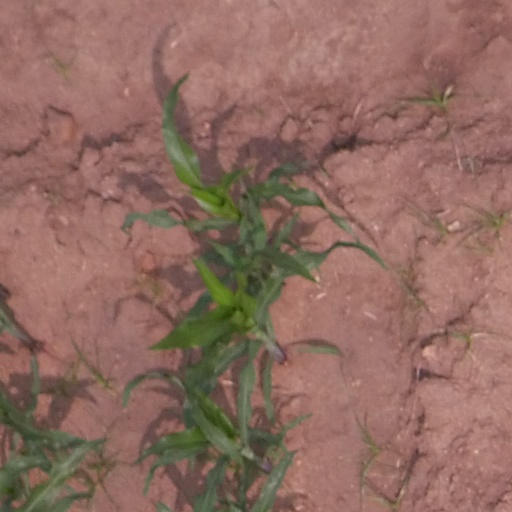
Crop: maize; corn